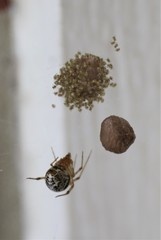
Species: Parasteatoda_tepidariorum